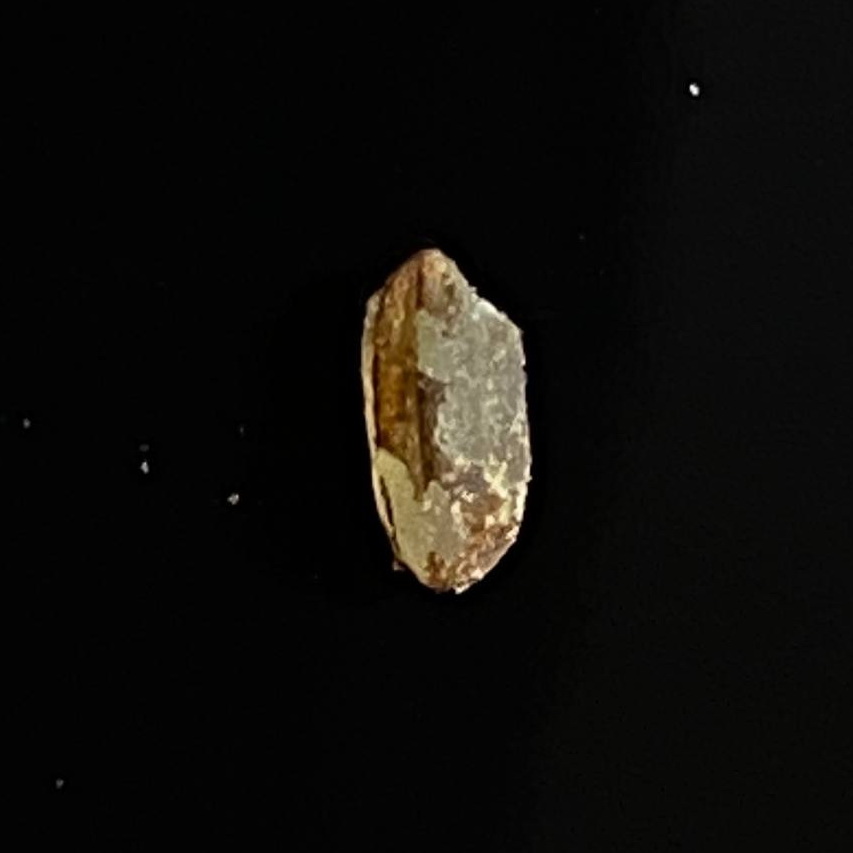
Rice variety: Lal_Aush